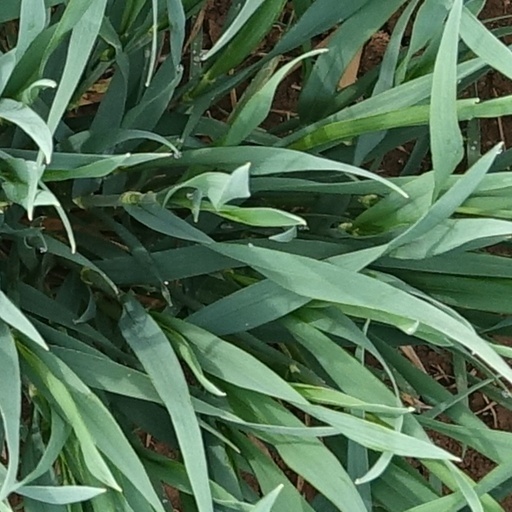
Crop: wheat